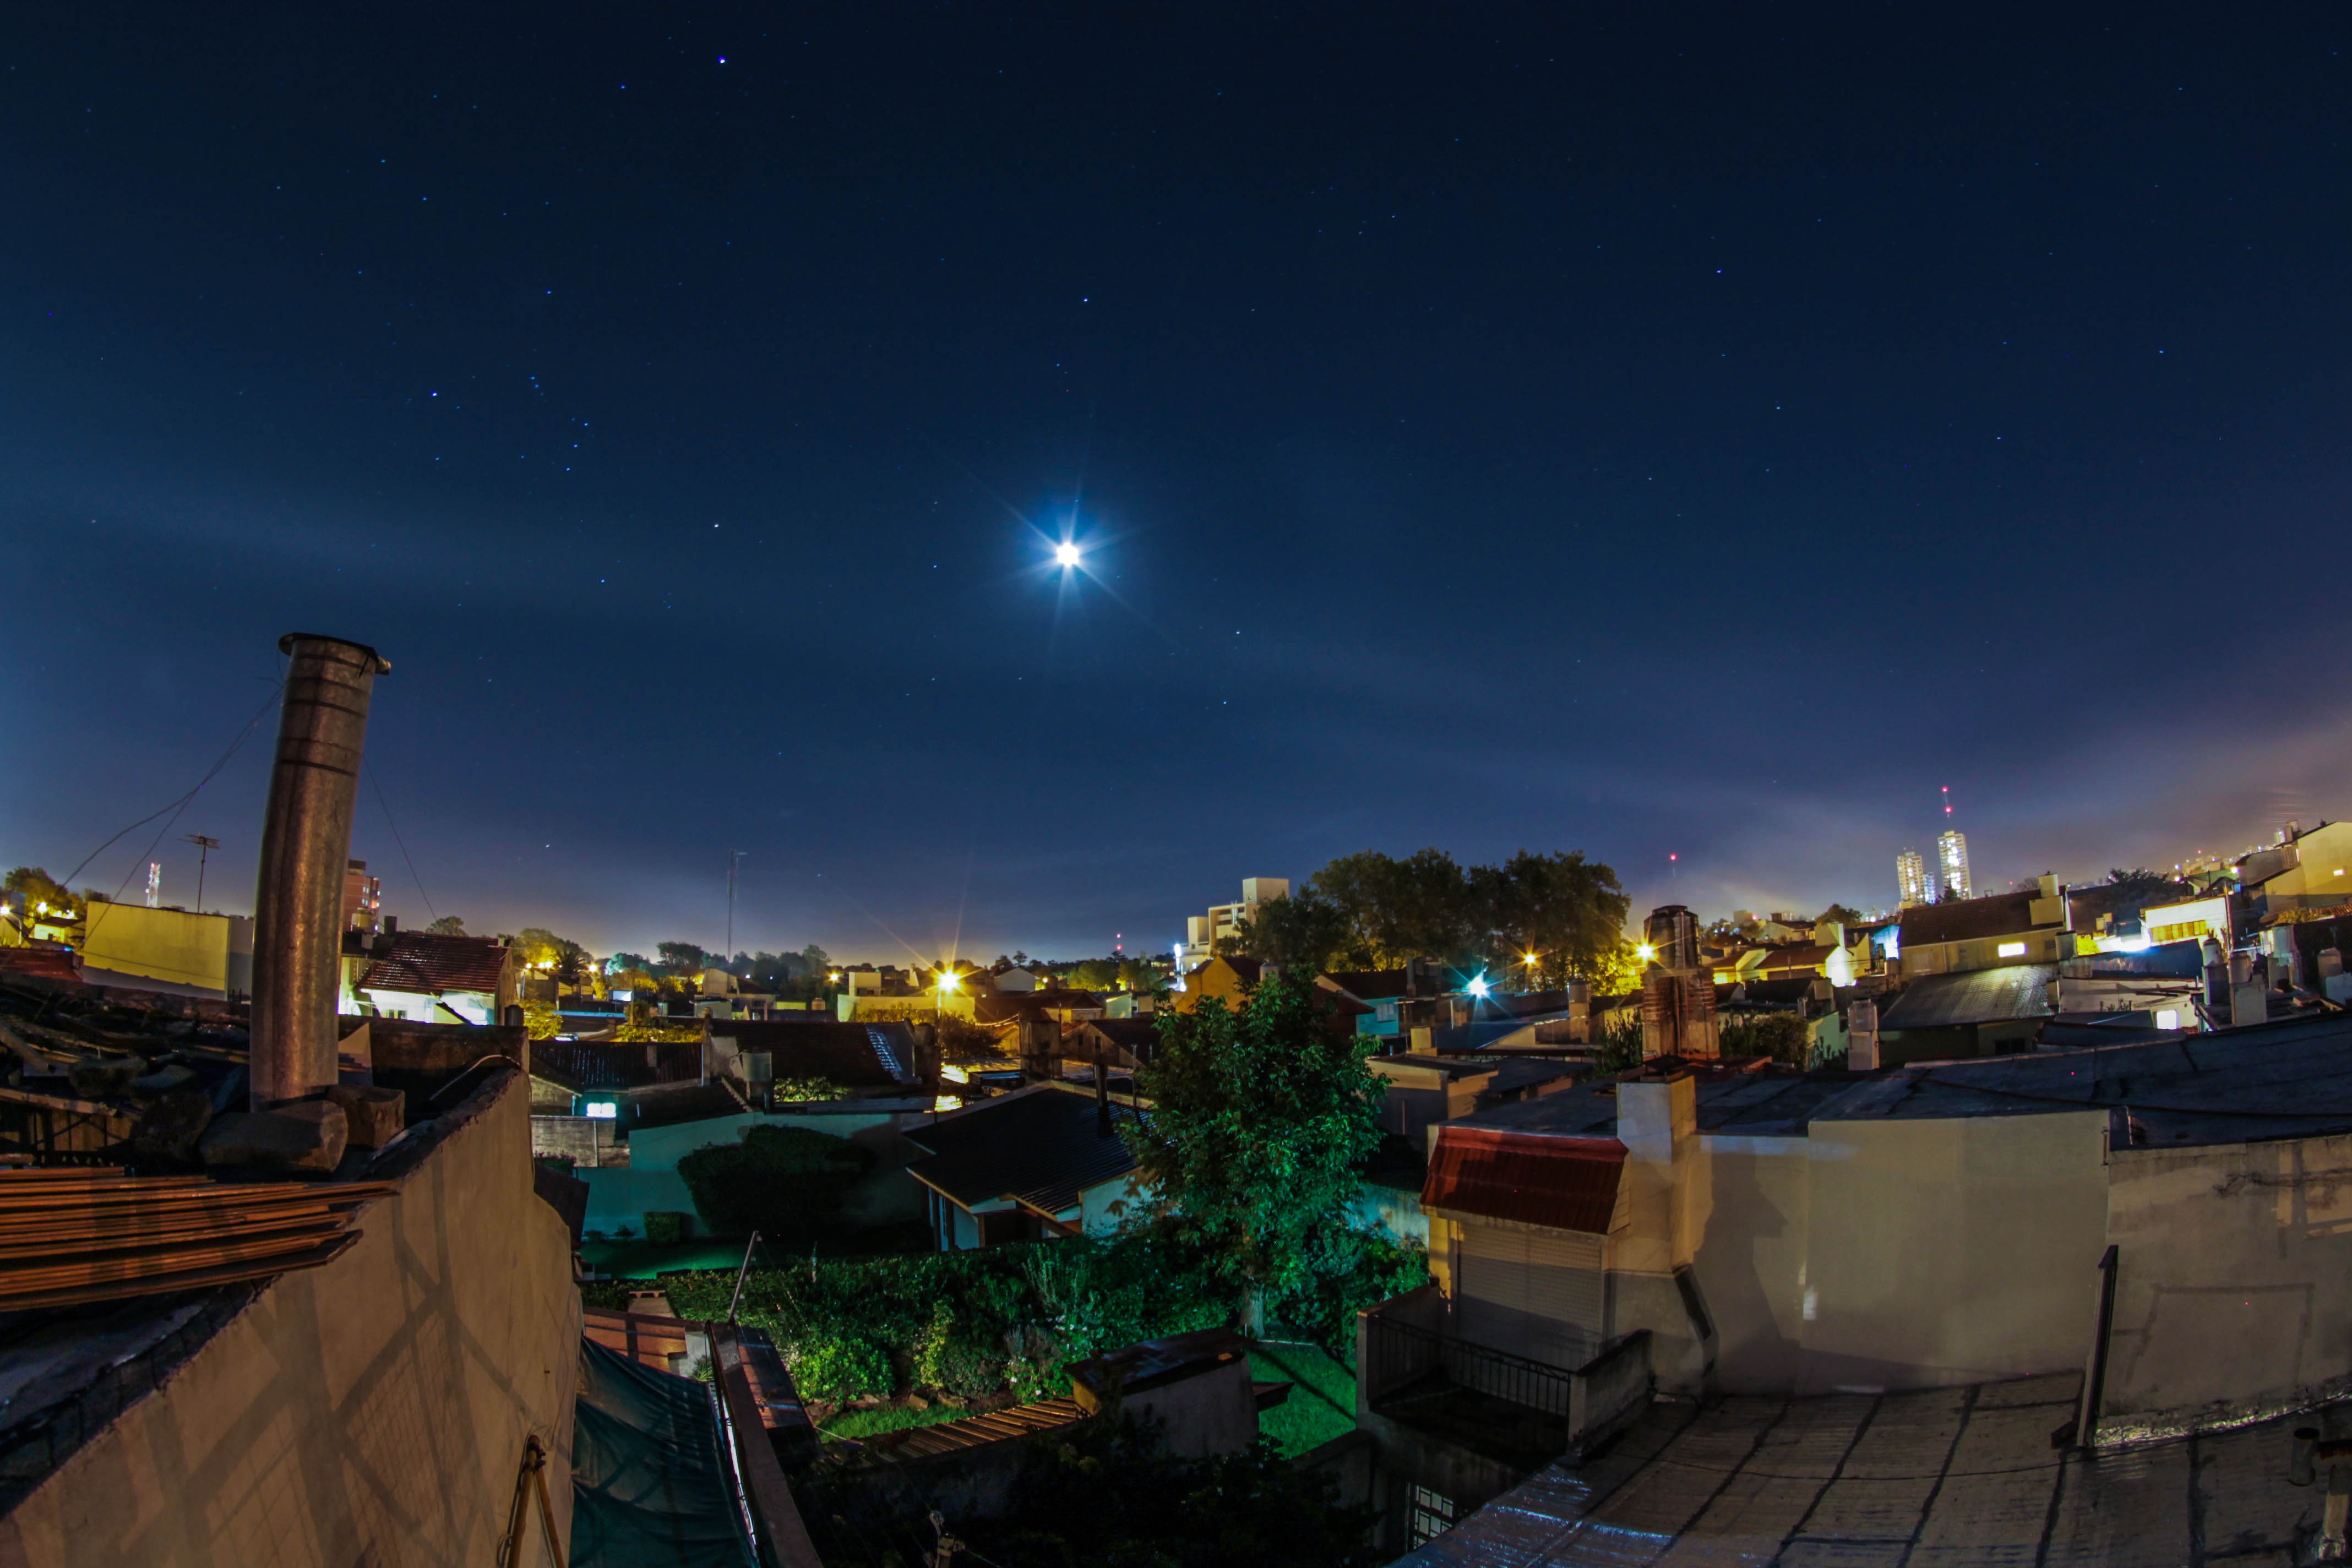
landscape, tree, architecture, sky, night, cityscape, dusk, evening, calm, lighting, resort, argentina, buenos aires, mar del plata, atmosphere of earth